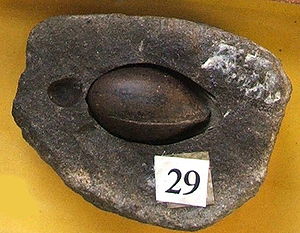
Planternes evolution / Udviklingen af frø
Fossilt frø af Trigonocarpus.
Planternes evolution har bevæget sig gennem stadigt højere niveau'er af kompleksitet fra de tidligste alger via mosser, ulvefodsplanter, bregner og nøgenfrøede til de højtudviklede dækfrøede planter af i dag. Mens de primitive planter forsat trives, især i de miljøer, hvor de udviklede sig, har hvert nyt organisationsnveau i de fleste tilfælde været mere "succesrigt" end de foregående. Desuden antyder de fleste analyser af plantearternes kladistiske forhold, at hvert af de "mere komplekse" niveau'er opstod i den mest komplekse gruppe blandt forgængerne.